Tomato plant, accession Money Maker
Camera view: tilt-top (135 deg); turntable rotation: 300 degrees
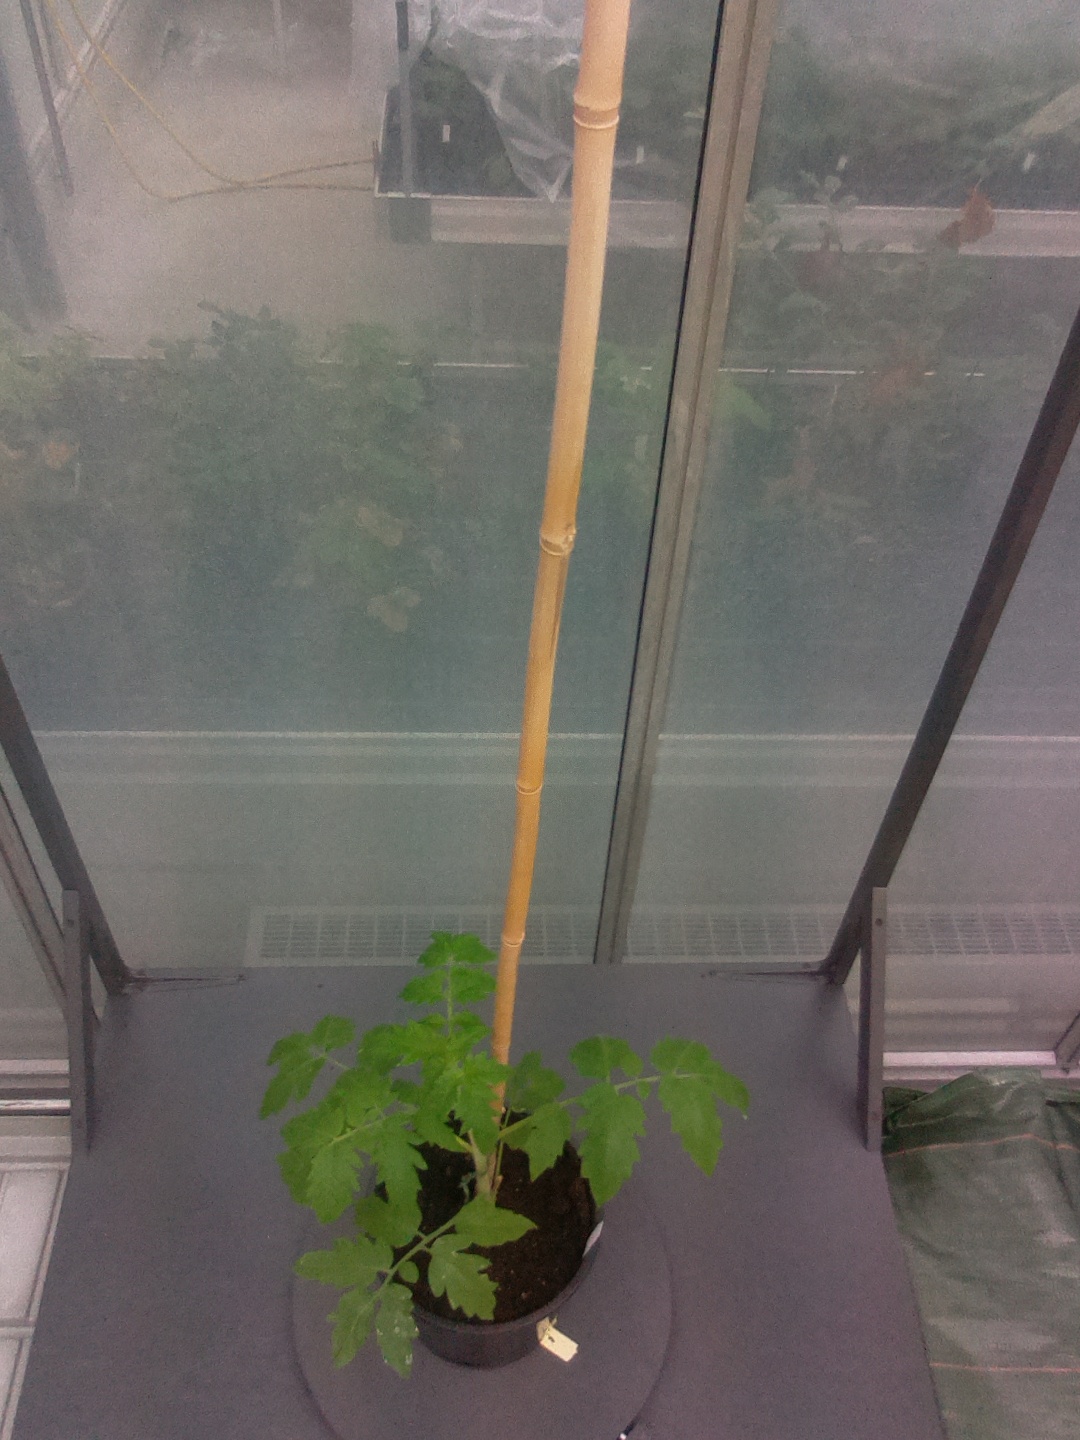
BBCH growth stage 13: 6 of true leaves visible